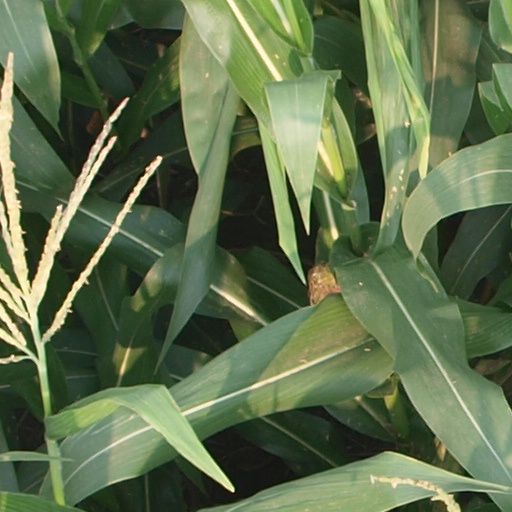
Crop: maize; corn